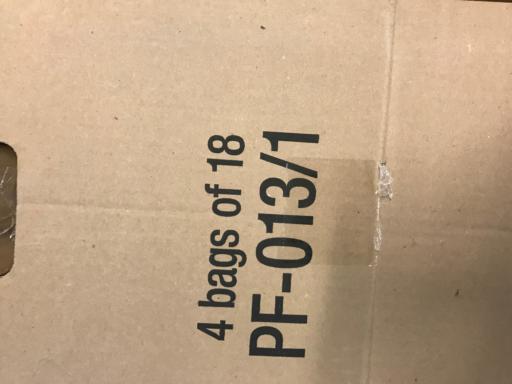
Waste category: cardboard